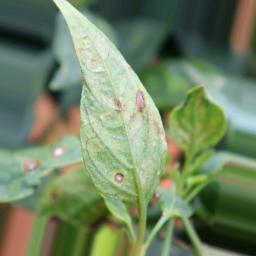
Label: cercospora